Matthew A. Kraft

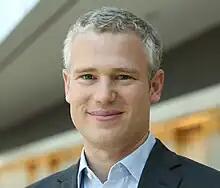
Image of Matthew Kraft

Matthew A. Kraft is an American economist of education, educator, and researcher. He is currently a Professor of Education and Economics at Brown University, a Research Associate at the National Bureau of Economic Research, and a Research Fellow with IZA – Institute of Labor Economics. His primary work focuses on efforts to improve educator and organizational effectiveness in U.S. public schools. Kraft also is also the Founder and Faculty Director of SustainableED, an initiative at Brown University focused on advancing research at the intersection of education systems and climate change. From July 2024 to July 2025, he was appointed by the Biden administration to serve as a senior economist at the White House Council of Economic Advisers.